Martim Francisco Ribeiro de Andrada

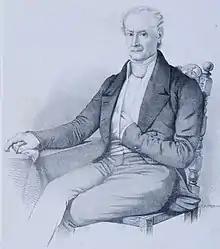
Lithography by S. A. Sisson.

Martim Francisco Ribeiro de Andrada (9 April 1775 – 23 February 1844) was a Brazilian politician who played a leading role in the declaration of Brazil's independence and in the government the following years. He was twice Minister of Finance.